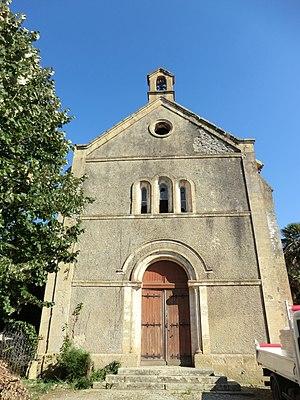
Église du Bourg-Neuf de Saint-Martin-de-Seignanx.
Le département français des Landes compte 438 églises pour un total de 331 communes, soit une moyenne de 1,32 église par commune. La commune de Parleboscq, née de la réunion de sept paroisses, compte à elle seule sept églises.
Saint-Martin-de-Seignanx est une commune française, située dans le département des Landes en région Nouvelle-Aquitaine.